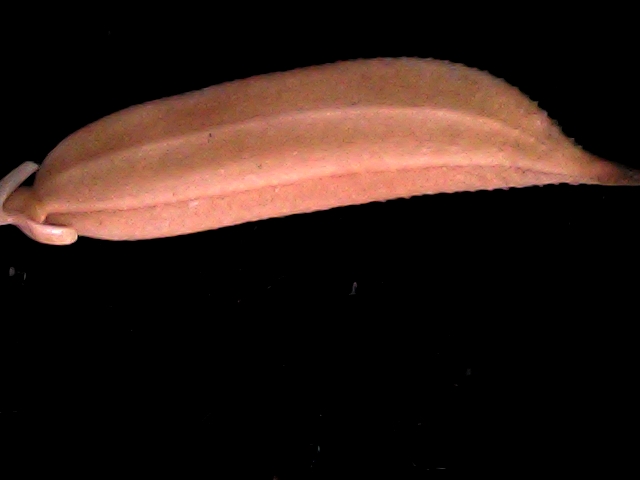
Rice variety: BD70